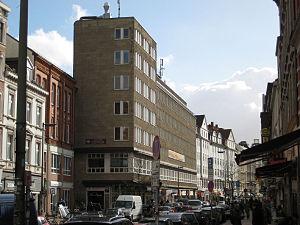
La maison à cuisine unique est un modèle réformiste de logements urbains, où une cuisine centrale gérée centralement au sein d'un immeuble à plusieurs logements remplace les cuisines particulières de chaque logement. Le concept remonte aux idées de la juriste des droits des femmes et de la démocrate sociale Lily Braun.